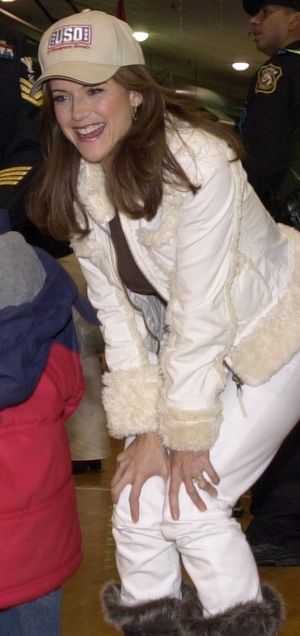
Den 21. Razzie-Uddeling
Kelly Preston vandt prisen for værste kvindelige birolle
Den 21. Golden Raspberry Awards-ceremonien blev afholdt den 24. marts 2001 på Radisson-Huntley Hotel i Santa Monica, Californien. Uddelingen blev holdt for at præsentere det dårligste filmindustrien havde at tilbyde i filmåret 2000.